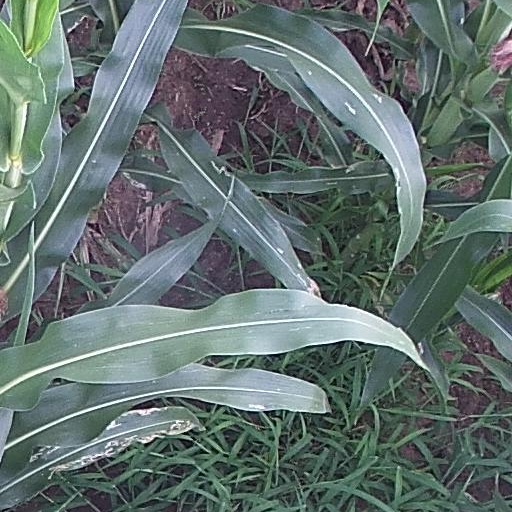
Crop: maize; corn